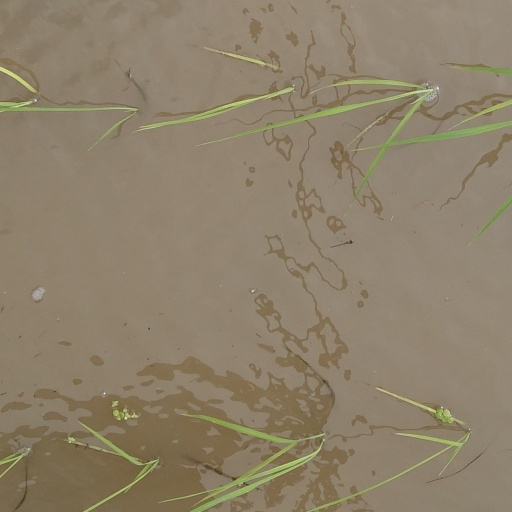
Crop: rice